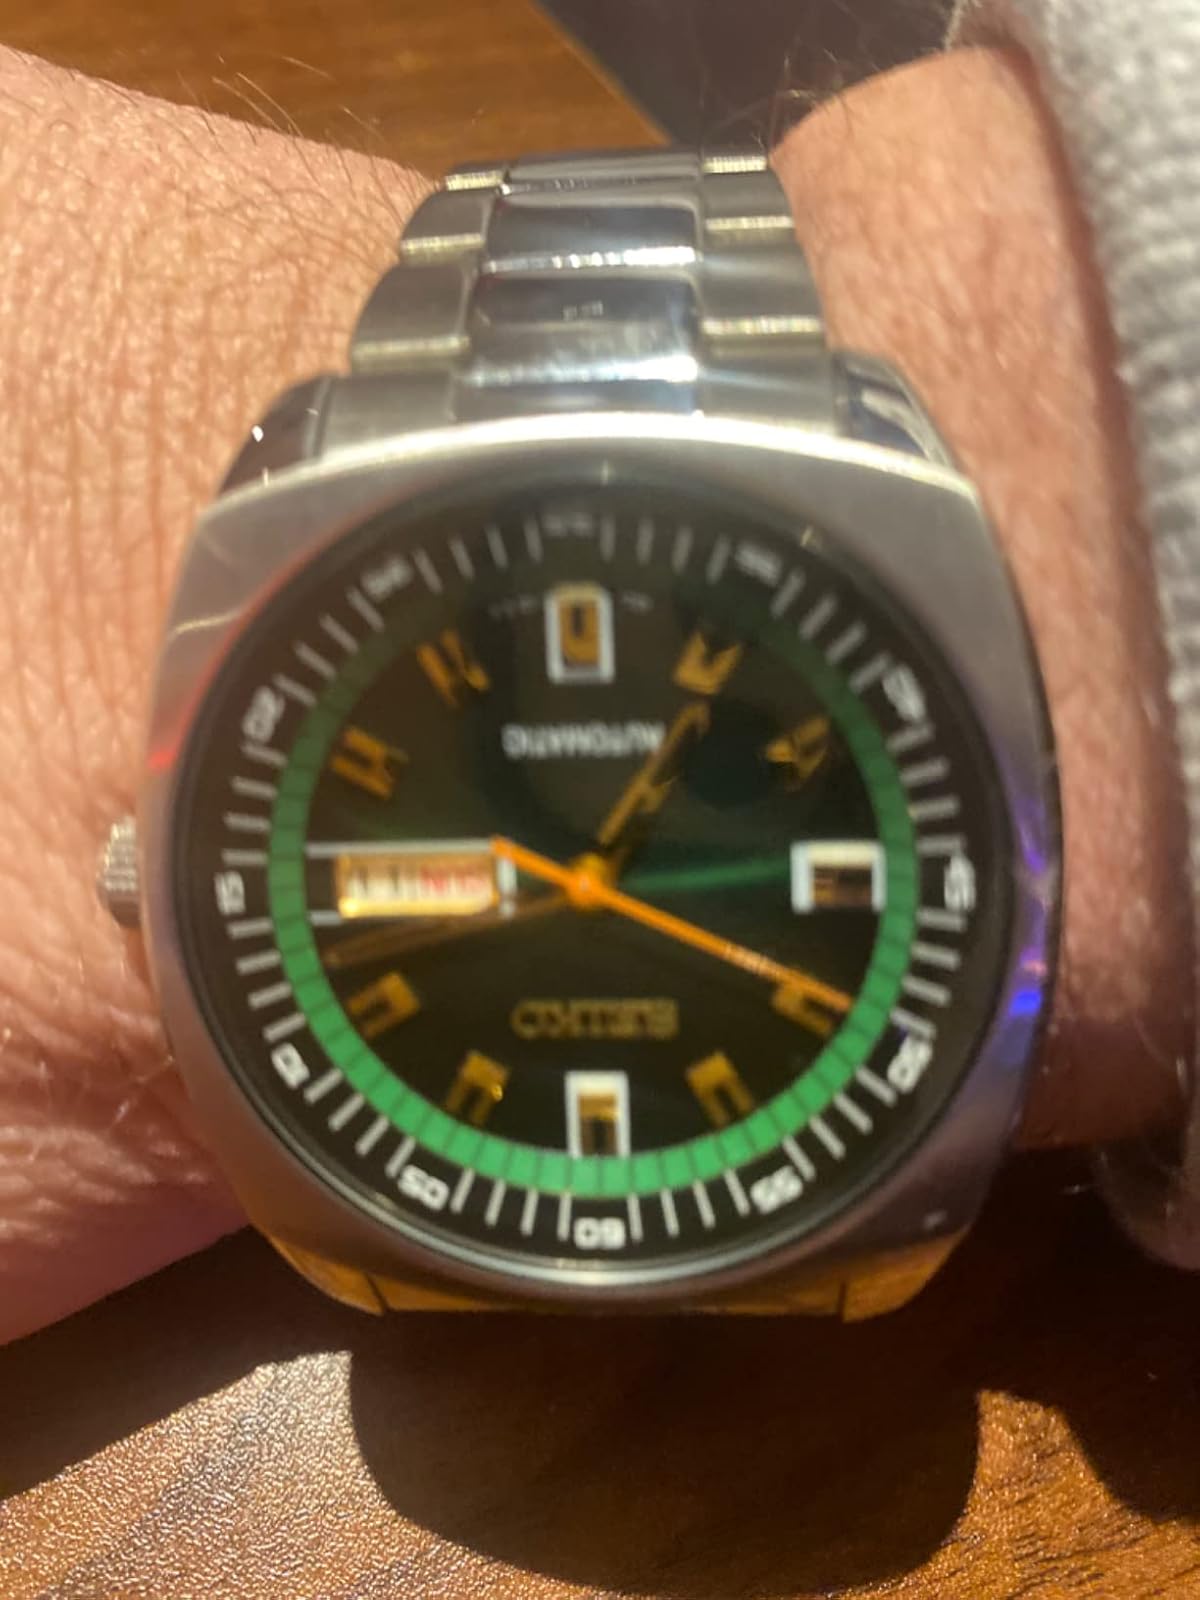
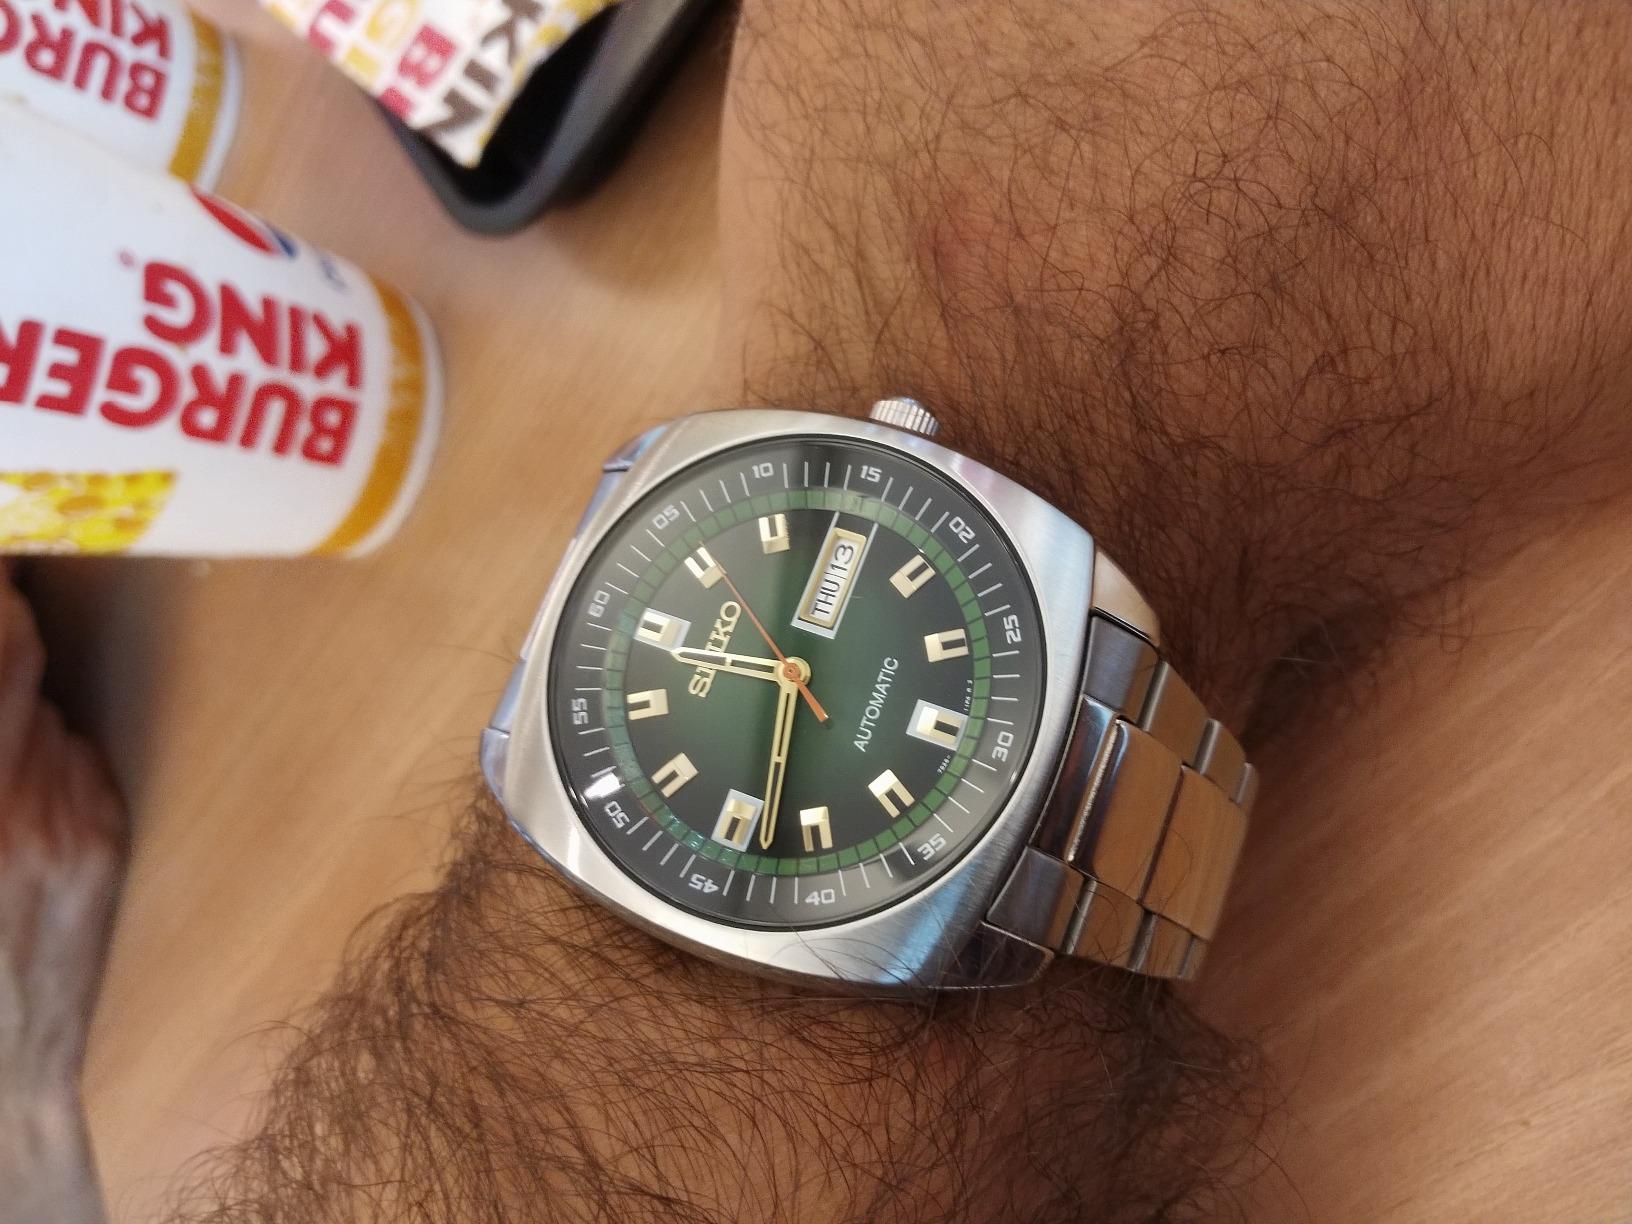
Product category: accessories_watch
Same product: yes